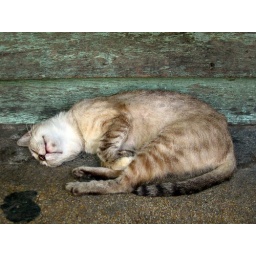
Cat sleeping along a busy street near Tha Chang